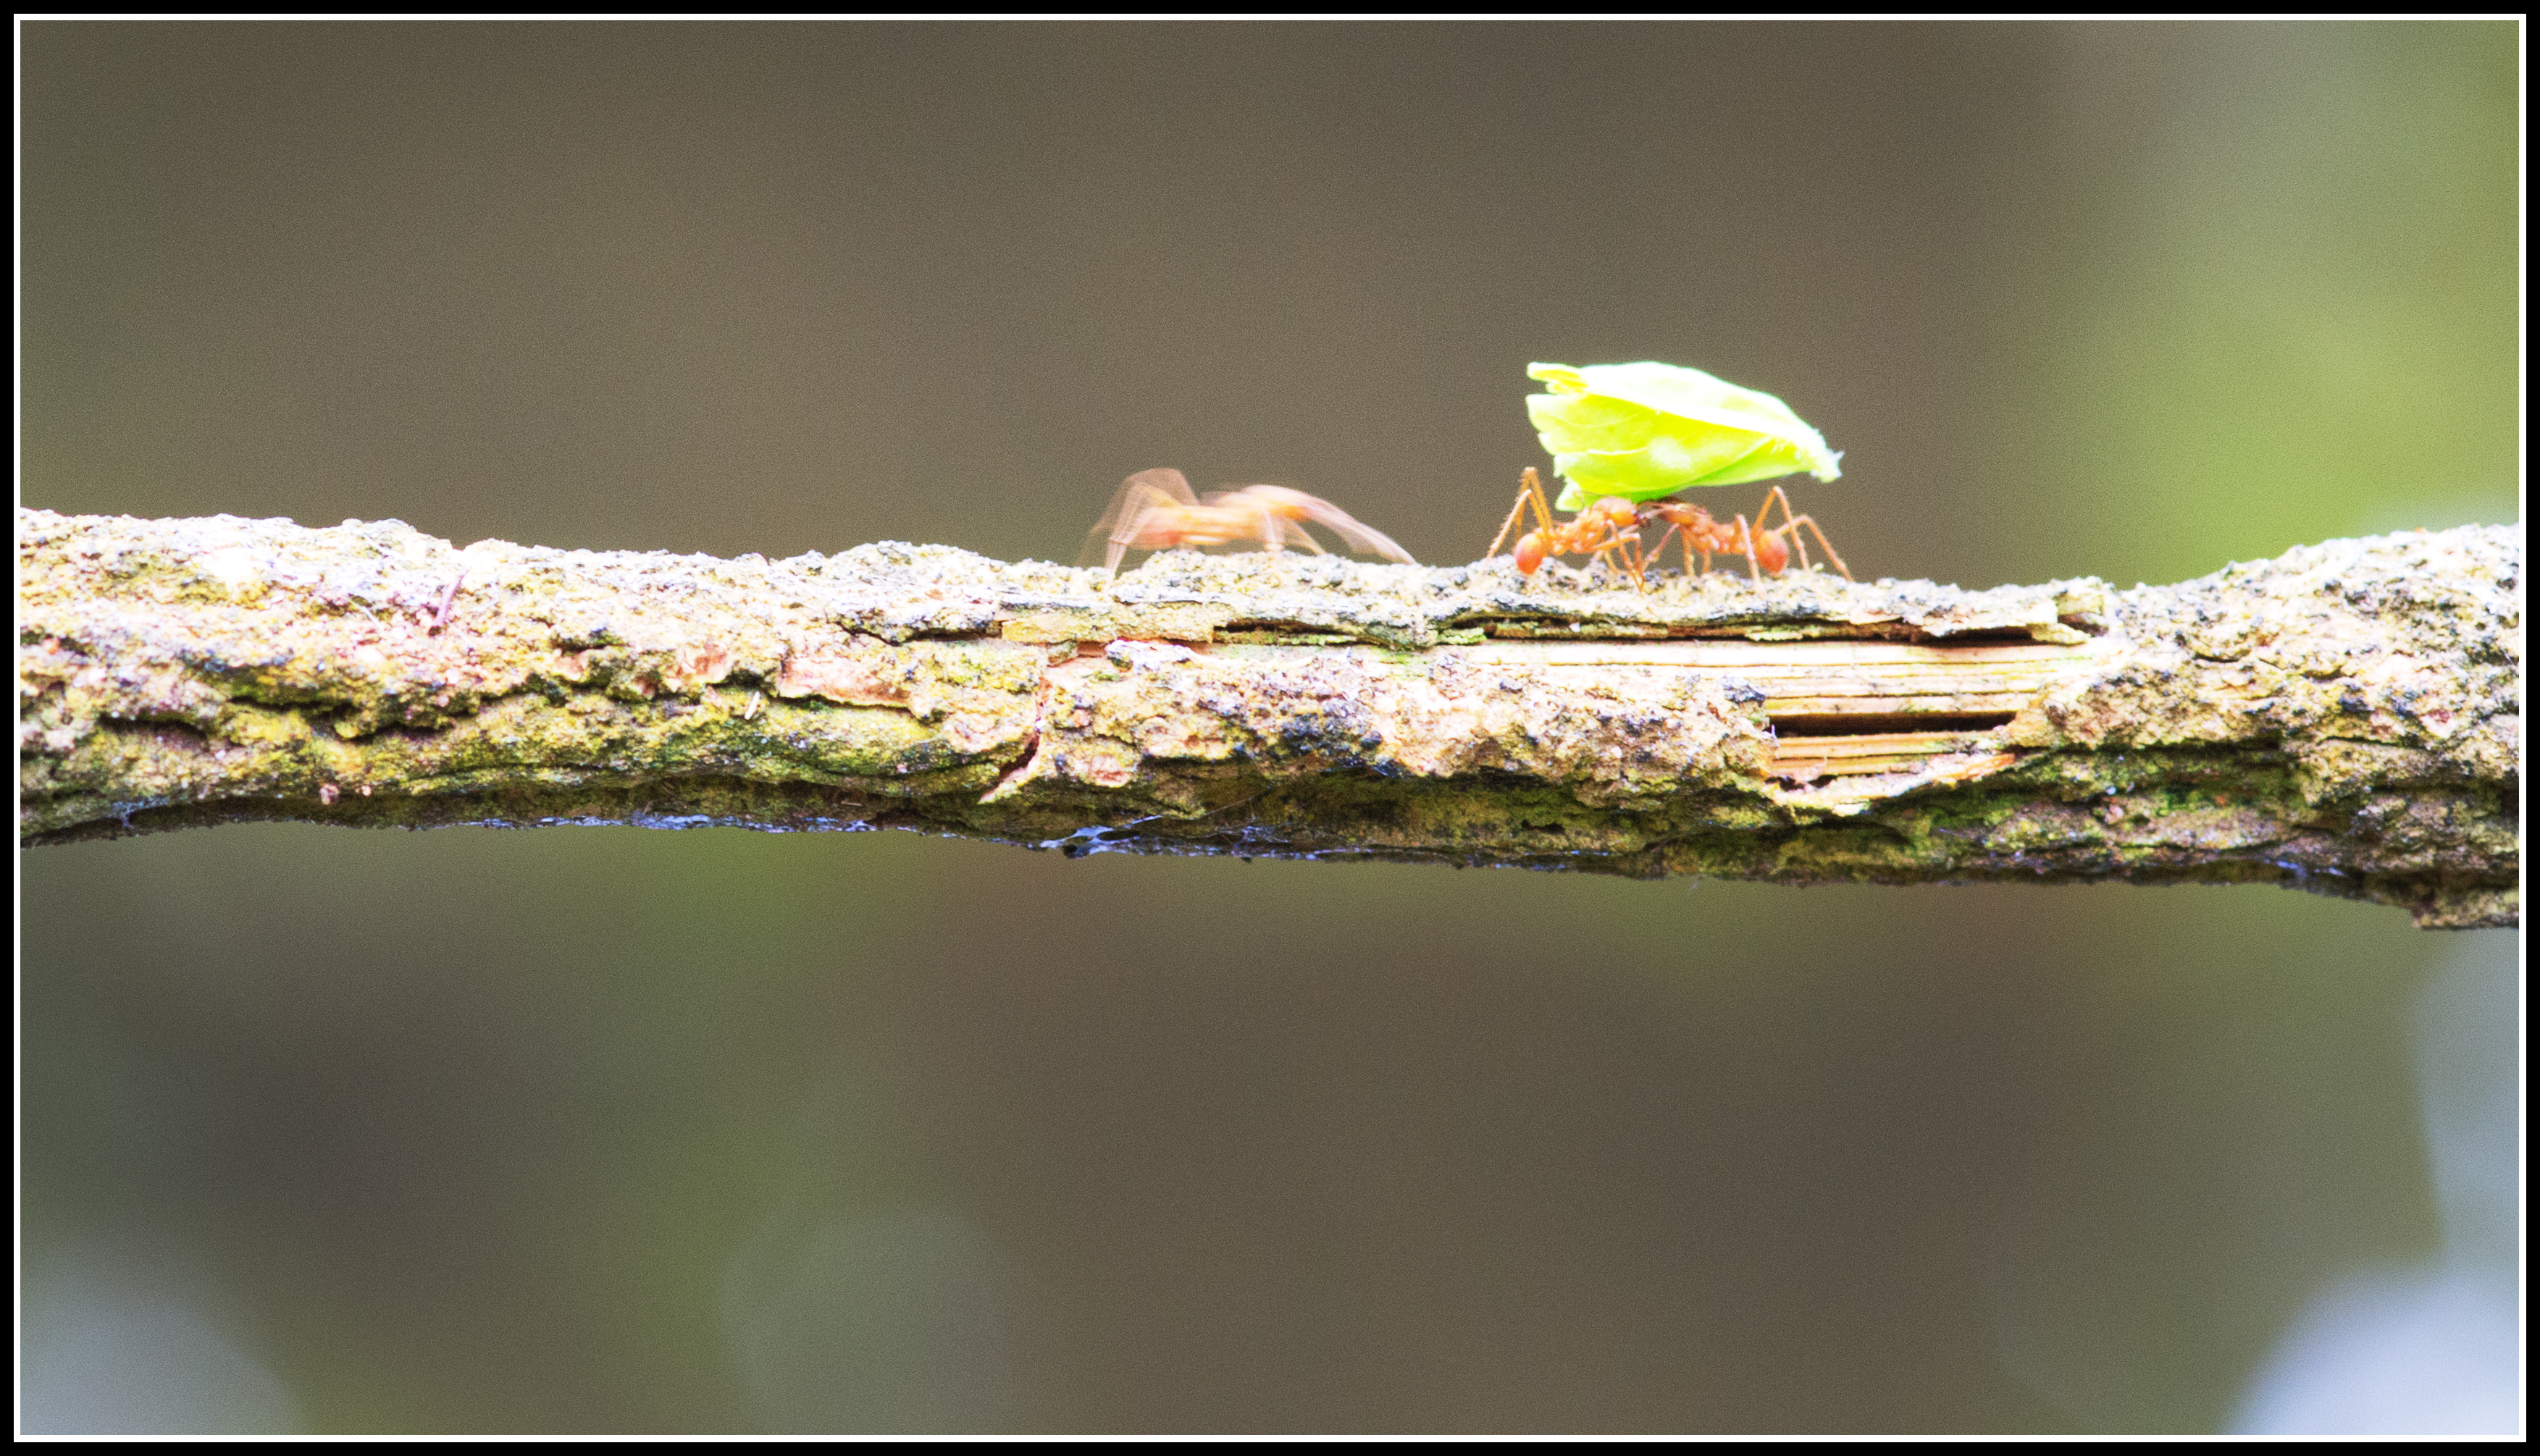
nature, branch, photography, warm, house, leaf, wildlife, green, tropical, insect, macro, small, reptile, amphibian, flora, fauna, world, twig, close up, carry, yorkshire, eye, skin, pentax, sigma, scales, aviary, k5, humid, macro photography, sheffieldtropicalworld